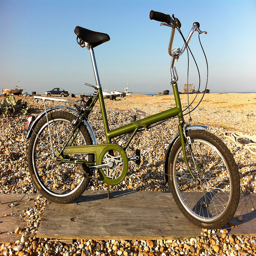
A green parked on top of a gravel field.
A green bicycle with a black seat resting on wood.
A bike parked on a board in a field.
This green bike is sitting on a wooden board
The old green bike is parked on the slab of wood.